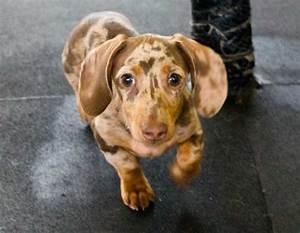
dog